Jacques d'Amboise (dancer)

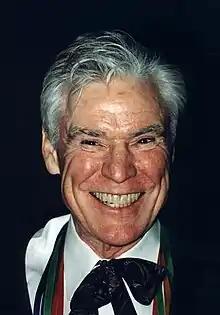
d'Amboise in 2000

Jacques d'Amboise (born Joseph Jacques Ahearn; July 28, 1934 – May 2, 2021) was an American ballet dancer, choreographer, and educator. He joined the New York City Ballet in 1949 and was named principal dancer in 1953, and throughout his time with the company he danced 24 roles for George Balanchine. He also made film appearances, including "Seven Brides for Seven Brothers" and "Carousel". He choreographed 17 ballets for the New York City Ballet and retired from performing in 1984.